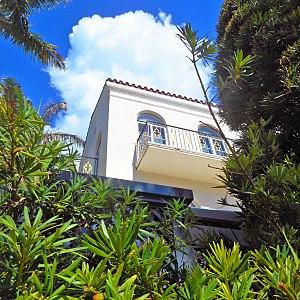
La Casa Casuarina, également connu sous le nom Versace Mansion, est une propriété américaine construite en 1930 et rachetée en 1992 par le styliste de mode italien Gianni Versace qui en sera le propriétaire jusqu'à sa mort en 1997. Elle est située à Miami Beach sur Ocean Drive dans le Miami Beach Architectural District. Depuis 2015, la propriété est devenu un hôtel de luxe sous le nom de The Villa, Casa Casuarina.